Sunriver Resort

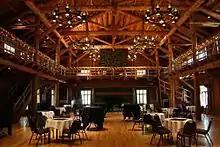
Former officers' mess at Camp Abbot, built 1943-1944 and today's "Great Hall"

Sunriver's land used to be a lake bed, which dried out and became a meadow. It was a meeting place for Native Americans living in the area and was later adopted by settlers, trappers, and explorers, including Peter Skene Ogden, Kit Carson, and John Fremont, who led expeditions along the Deschutes River in the early-to-mid-19th century.